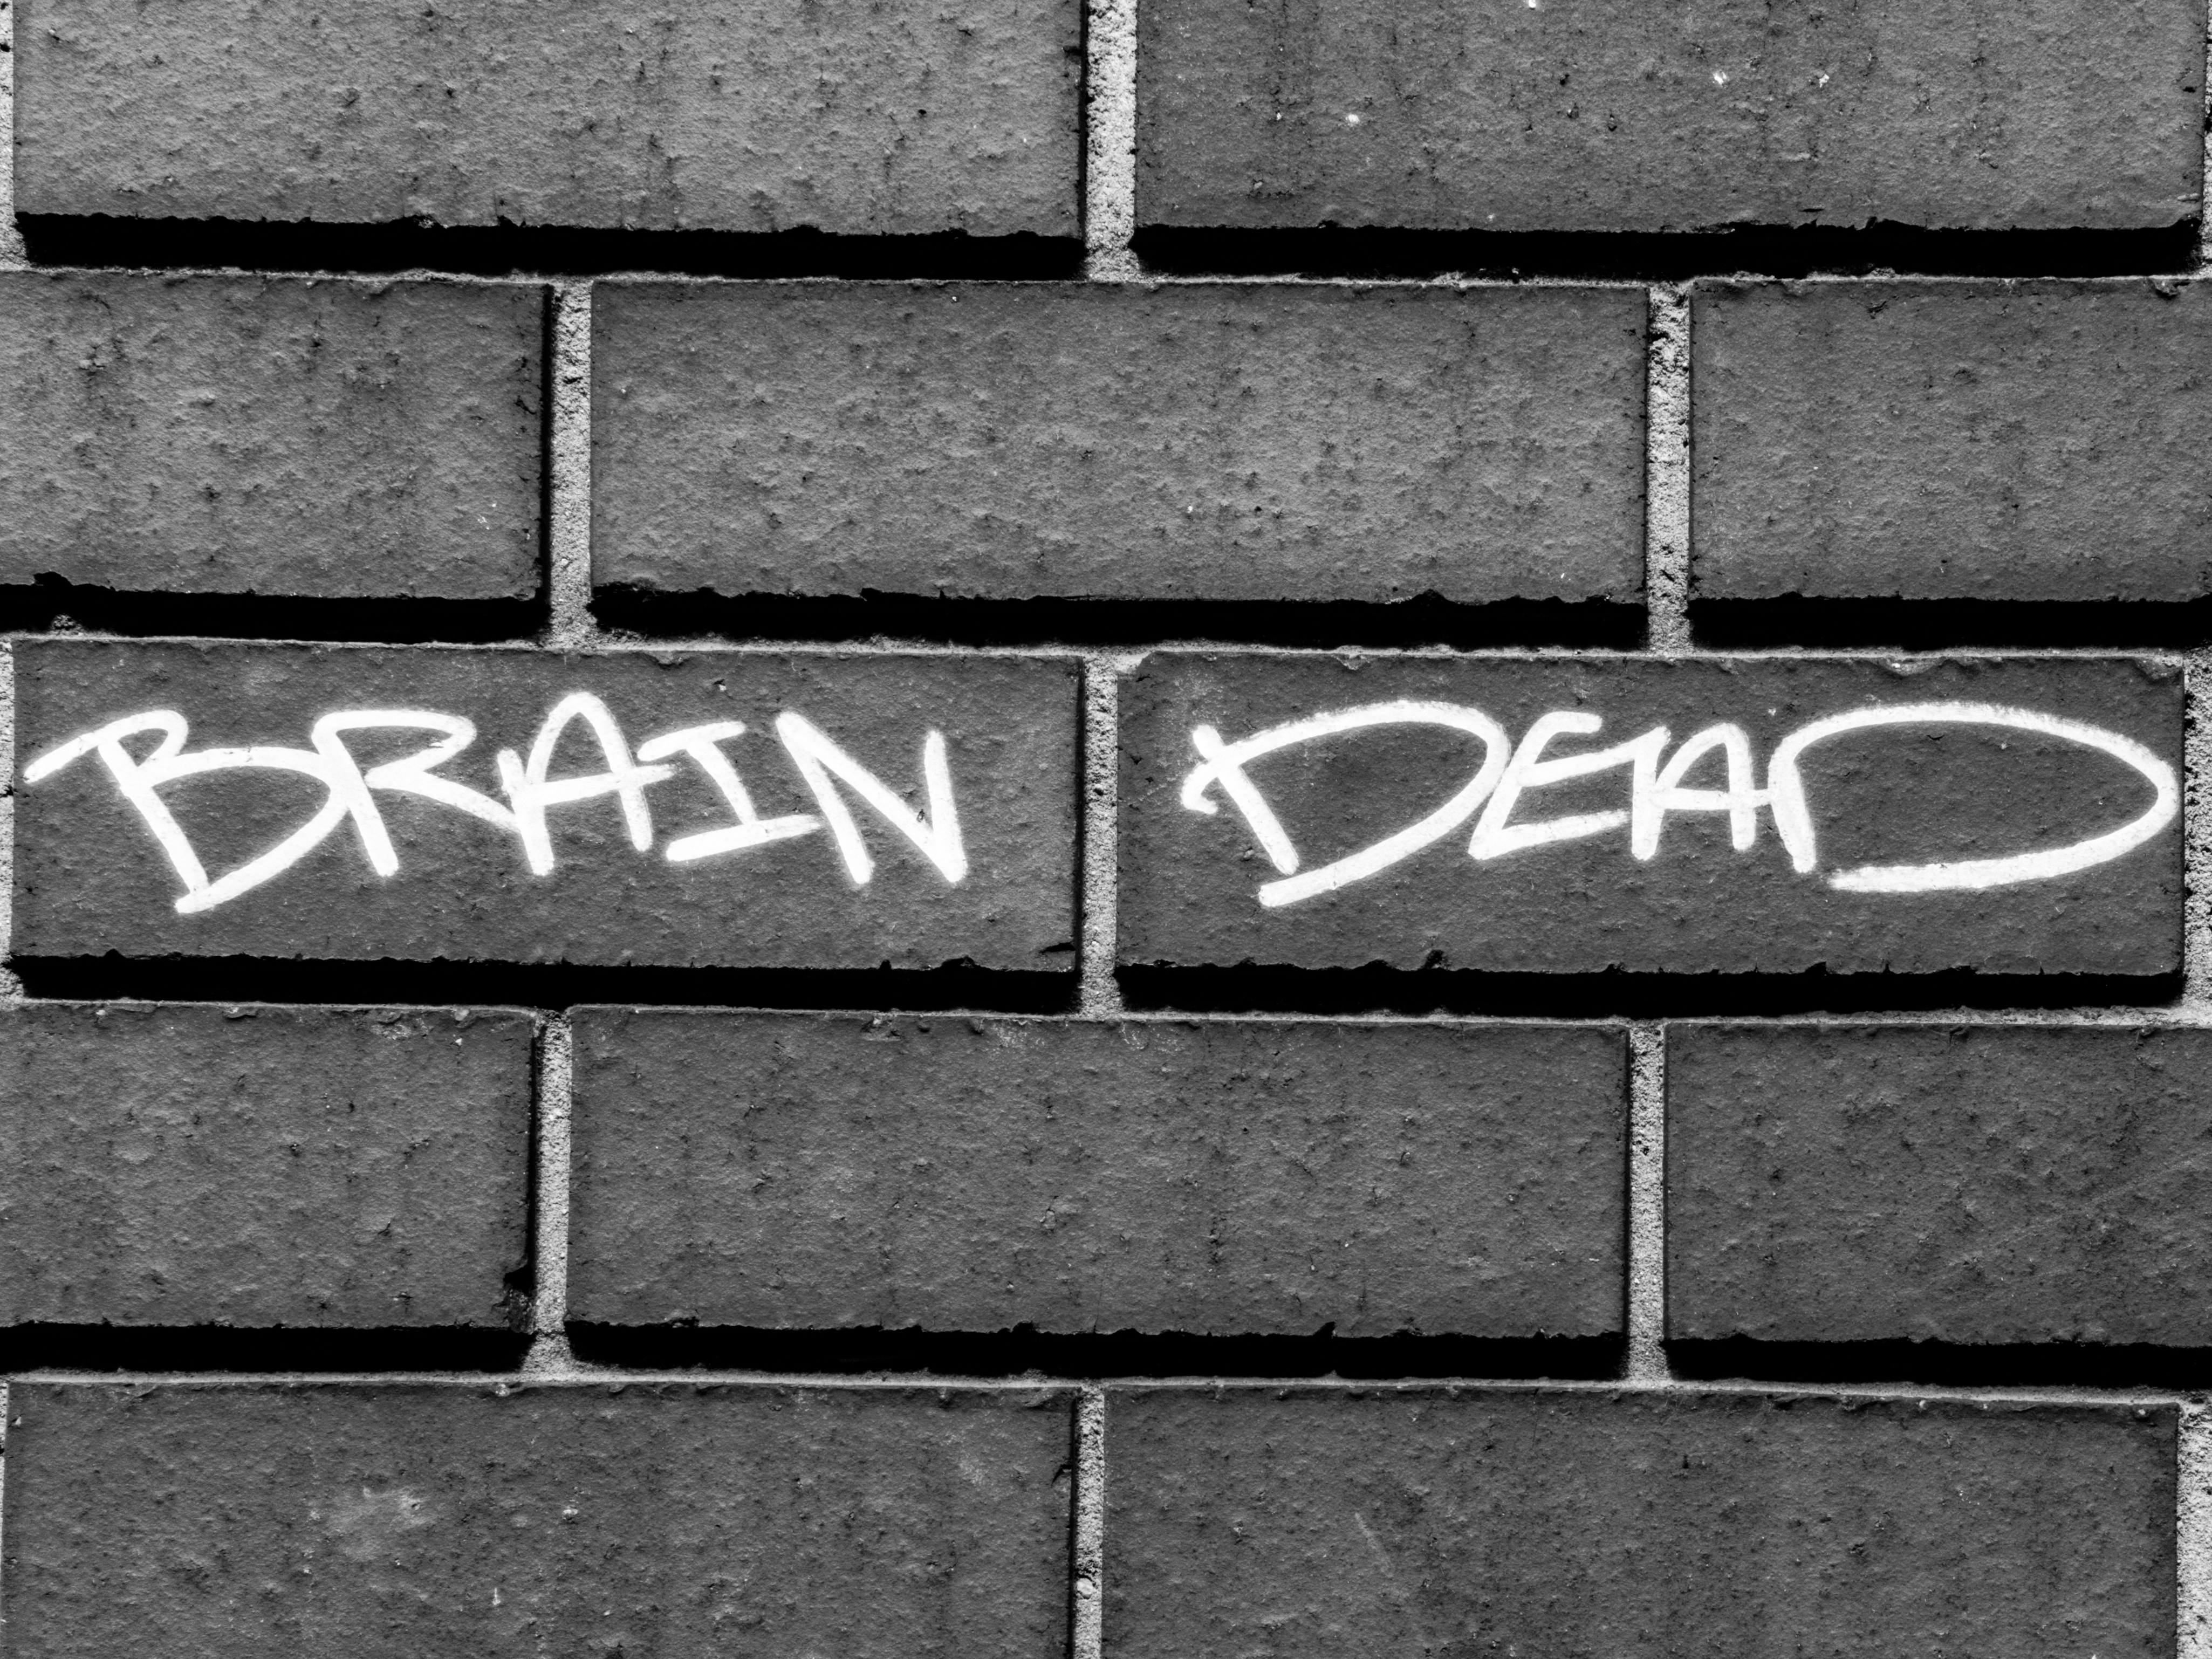
black and white, white, number, wall, asphalt, line, black, monochrome, brick, lane, material, font, uk, text, peterborough, road surface, monochrome photography